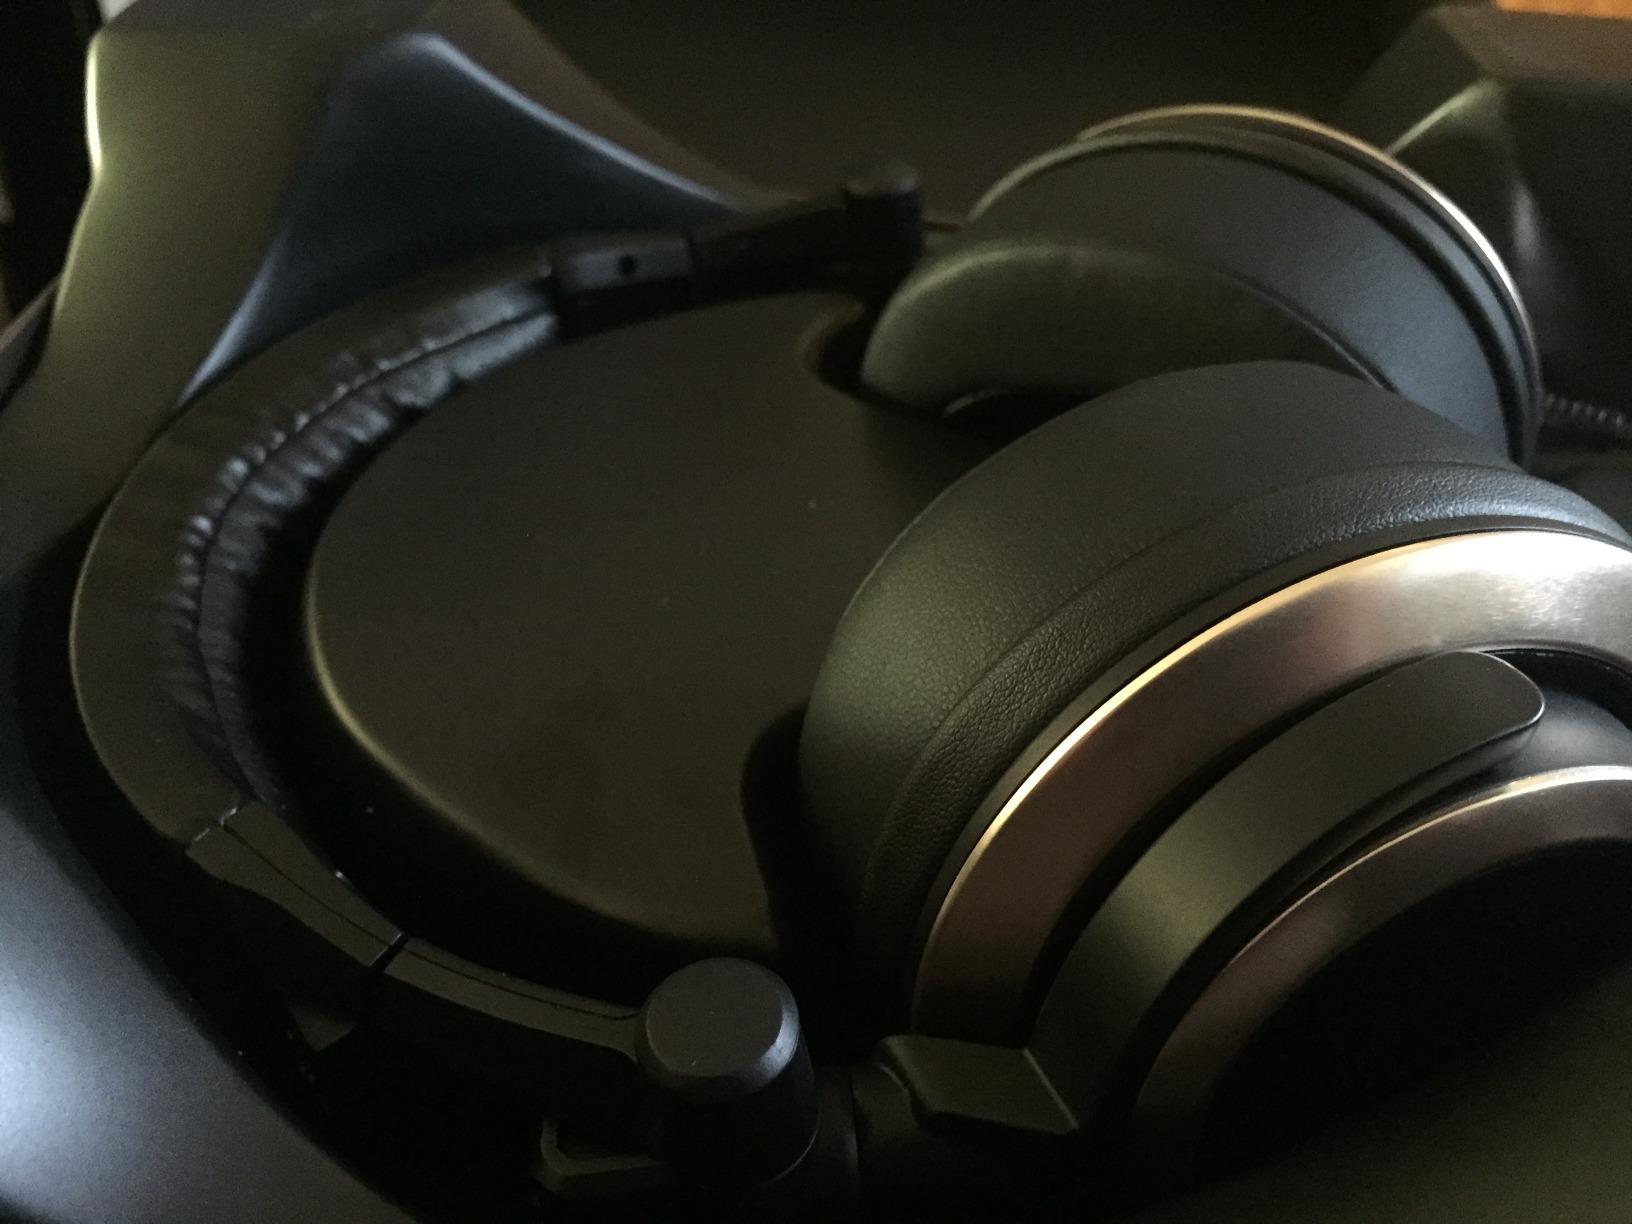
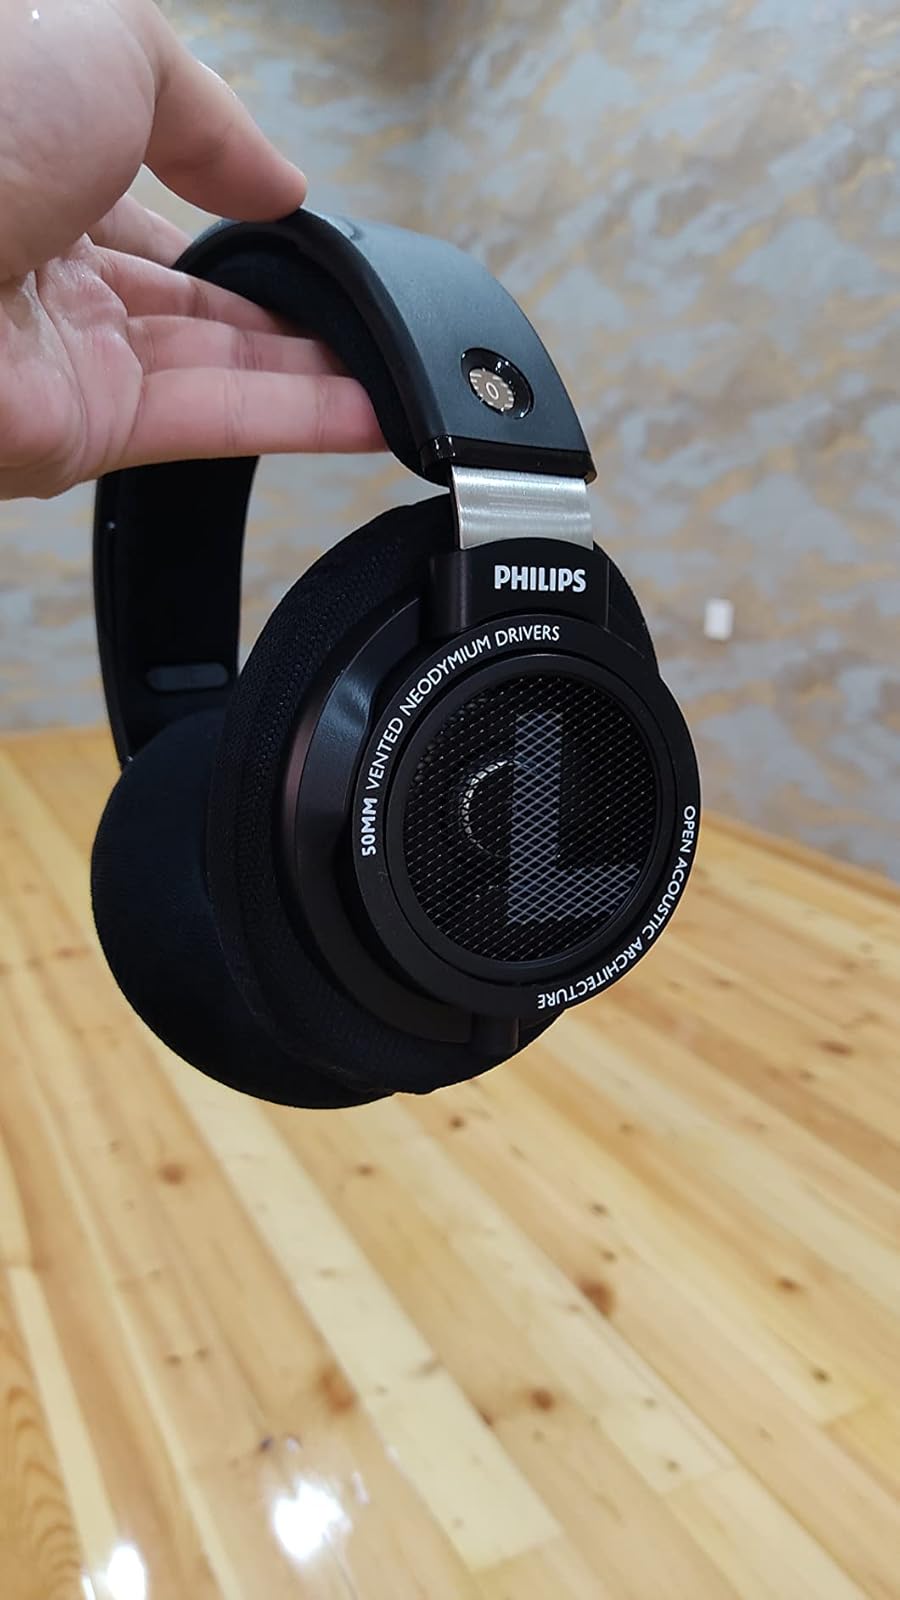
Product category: headphones
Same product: no